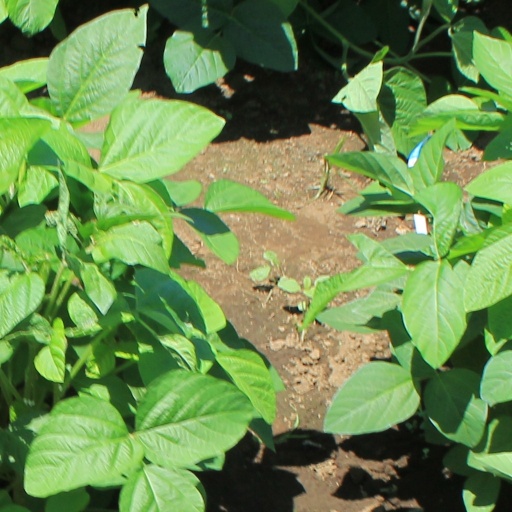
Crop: soybean